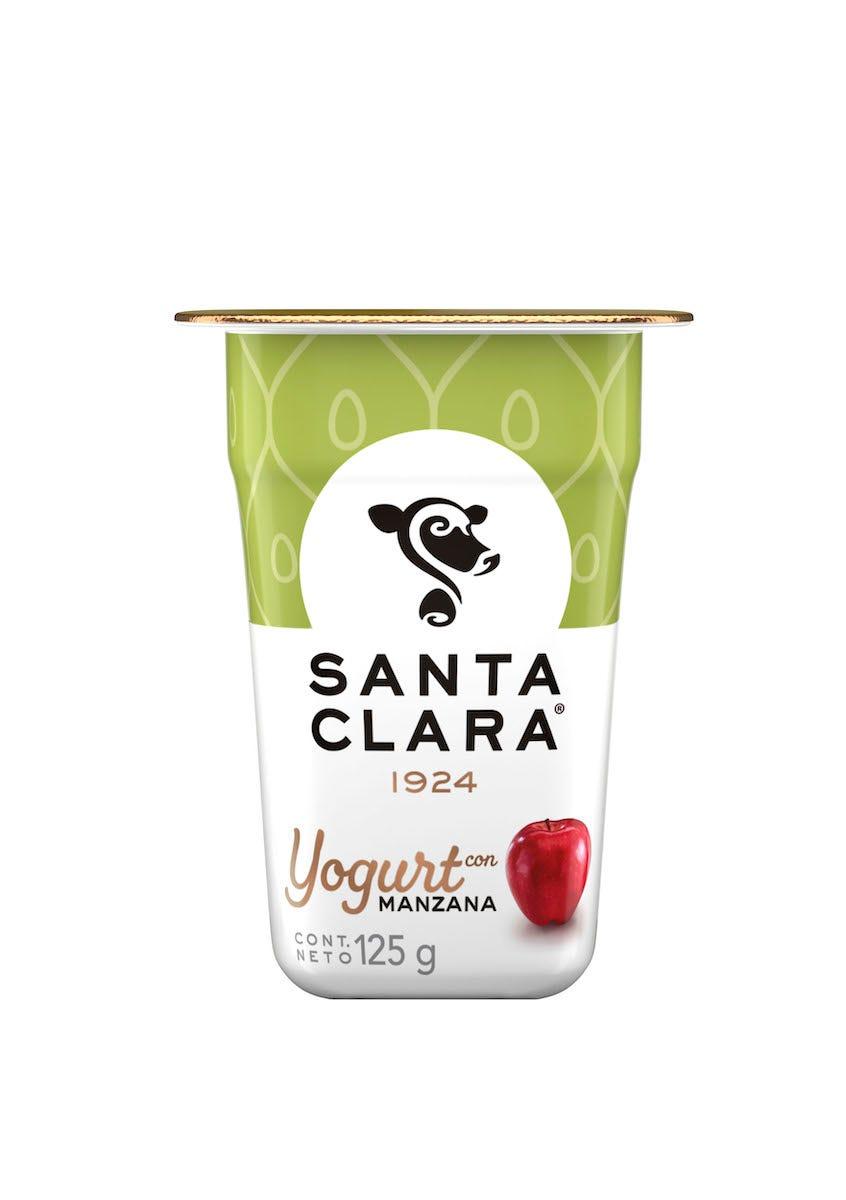
A Santa Clara yogurt with apple  in a 125-grams plastic container